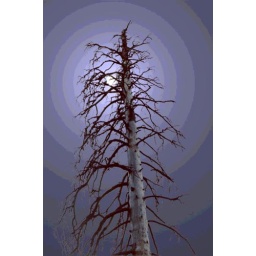
photoshopped this one... creepy looking tree in a burned section of forest... with a glimmer of the sun in the cloudy sky in the background